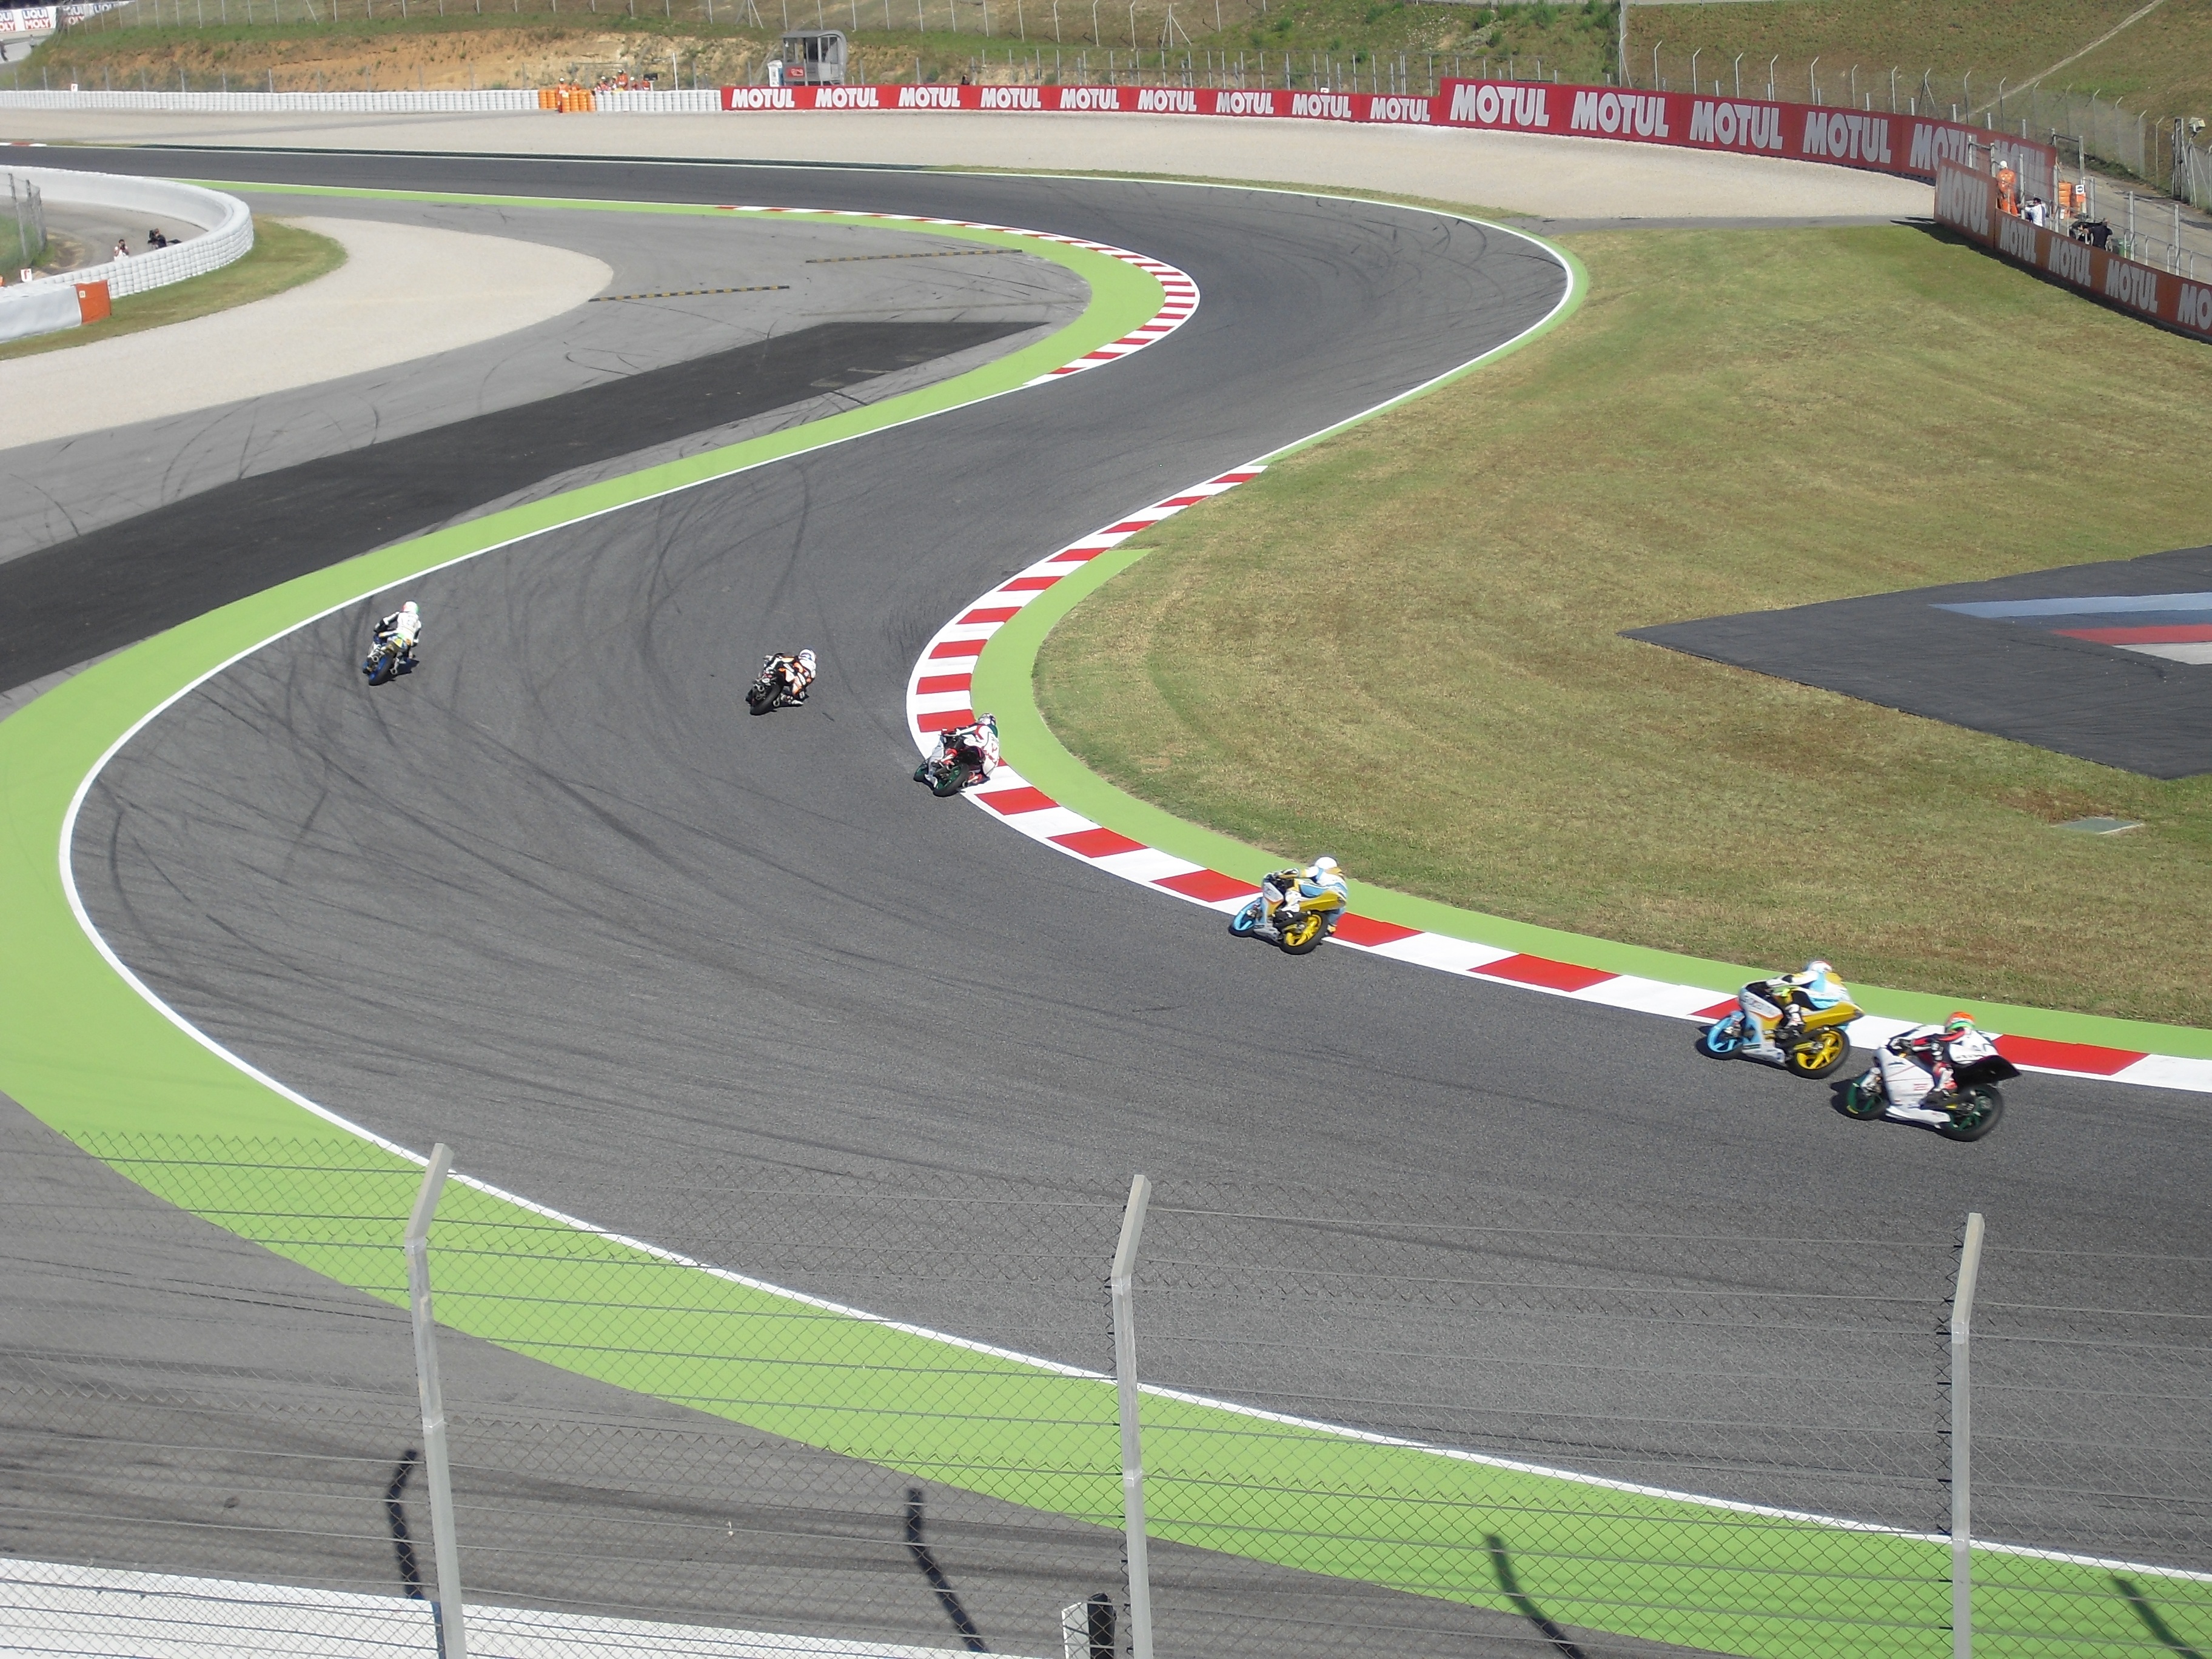
structure, highway, motorcycle, speed, lane, race, competition, sports, engine, racing, race track, career, motogp, formula one, auto racing, sport venue, electrical network